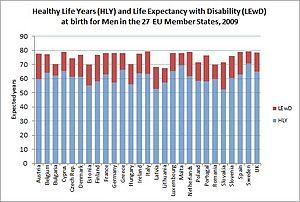
Nombre d'années de vie en bonne santé par rapport à l'espérance de vie
L'espérance de vie en bonne santé, est le nombre moyen d'années de bonne santé que l'on peut espérer vivre au sein de l'espérance de vie dans les conditions médicales, sociales et sanitaires du moment. C'est un indicateur difficile à évaluer, et donc souvent remplacé par celui de l'espérance de vie sans incapacité, un indicateur sanitaire et démographique structurel recommandé par l'Union européenne. La valeur de cet indicateur dépend de la fiabilité statistique des données médicales d'incapacité.